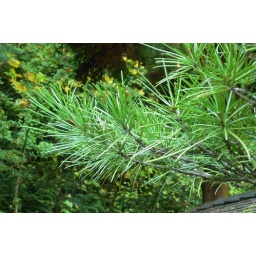
The pine tree in The Japanese Garden